HMS Calliope (1884)

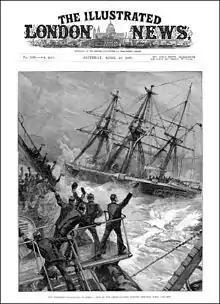
"Illustrated London News" for 27 April 1889; artist's conception of HMS "Calliope" being cheered on by the crew of USS "Trenton" as "Calliope" escapes from Apia Harbour. "Calliope" actually passed to "Trenton's" port side.

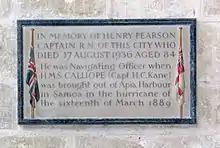
Memorial tablet to Henry Pearson (died 1936) in Winchester Cathedral, with a reference to HMS "Calliope" and the storm

To port and only 20 feet (6 m) away was the coral reef. Ahead were the US ships and ; to starboard were other warships. There was only a narrow opening between the vessels to one side and the ground to the other. Hemmed in by these obstacles and with the rudder at times within 6 feet (2 m) of the reef, "Calliope" manoeuvred while still attached to the anchor cables, which began to give way. When Captain Kane saw an opening, he slipped the anchors and drove forward. Avoiding the helpless "Vandalia", he approached the sinking "Trenton", coming so close that "Calliope"s fore yard-arm passed over the American's deck. As "Calliope" rolled to port, the yard lifted over "Trenton". The crew of the helpless and doomed American ship cheered "Calliope" as she slipped past. The British ship's drive for the open sea was called by the American commander on the scene "one of the grandest sights a seaman or anyone else ever saw; the lives of 250 souls depended on the hazardous adventure."